Calling card (crime)

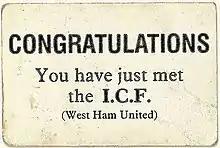
A calling card from the Inter City Firm, left at the scene of football hooliganism.

In criminology, a calling card is a particular object sometimes left behind by a criminal at a scene of a crime, often as a way of taunting police or claiming responsibility. The name is derived from the cards that people used to leave when they went to visit someone's house and the resident was absent. A calling card can also be used as an individual's way of telling someone they are alive after they have run away or disappeared without revealing themselves or having direct contact with that person. It is often left at a bed side table while the person is asleep, at the living room floor and sometimes even at a grave yard if they know the times someone goes to visit their loved ones. However, some criminals choose not to leave a calling card, as it may be used by authorities or detectives to trace the criminal, and eventually arrest them.